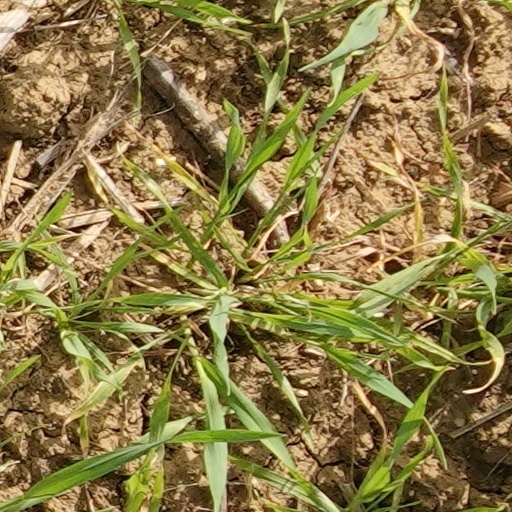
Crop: wheat